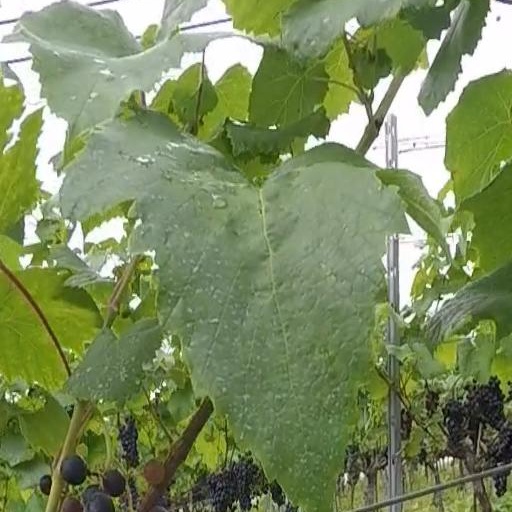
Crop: grape